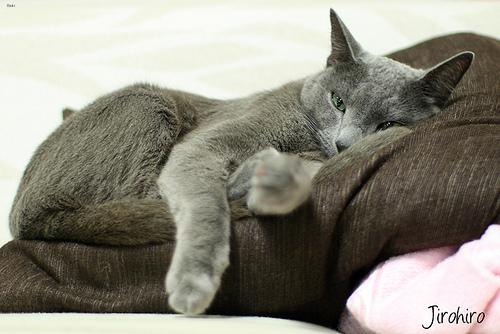
Breed: Russian Blue